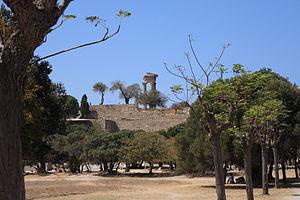
L'acropole de Rhodes est une acropole de la Grèce antique datant de l’époque classique et située en Grèce, à trois kilomètres du centre de Rhodes, dans l'île du même nom.